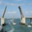
Label: bridge